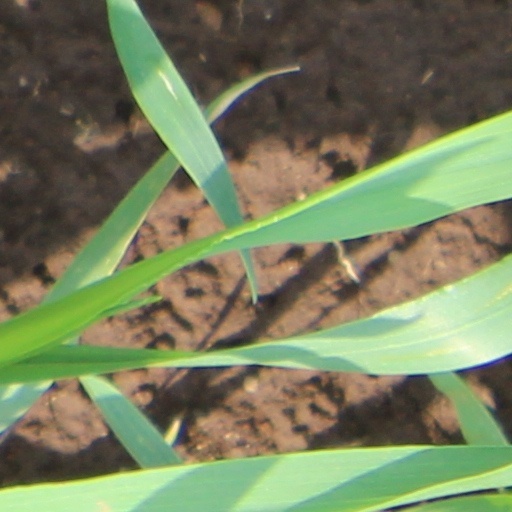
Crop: wheat